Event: Nepal Earthquake
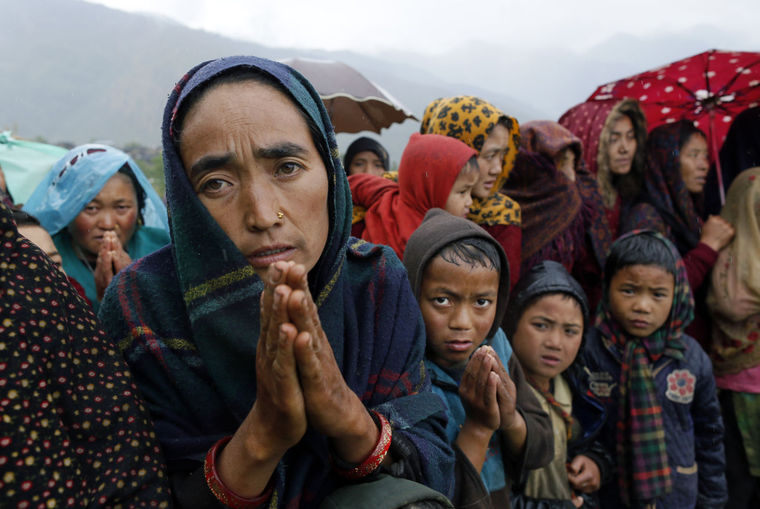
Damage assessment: no_damage